Virginia Eliza Clemm Poe

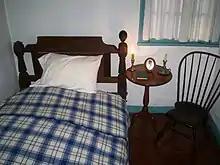
Her bedroom at Poe Cottage.

Willis, who had not corresponded with Poe for two years and had since lost his own wife, was one of his greatest supporters in this period. He sent Poe and his wife an inspirational Christmas book, "The Marriage Ring; or How to Make a Home Happy".